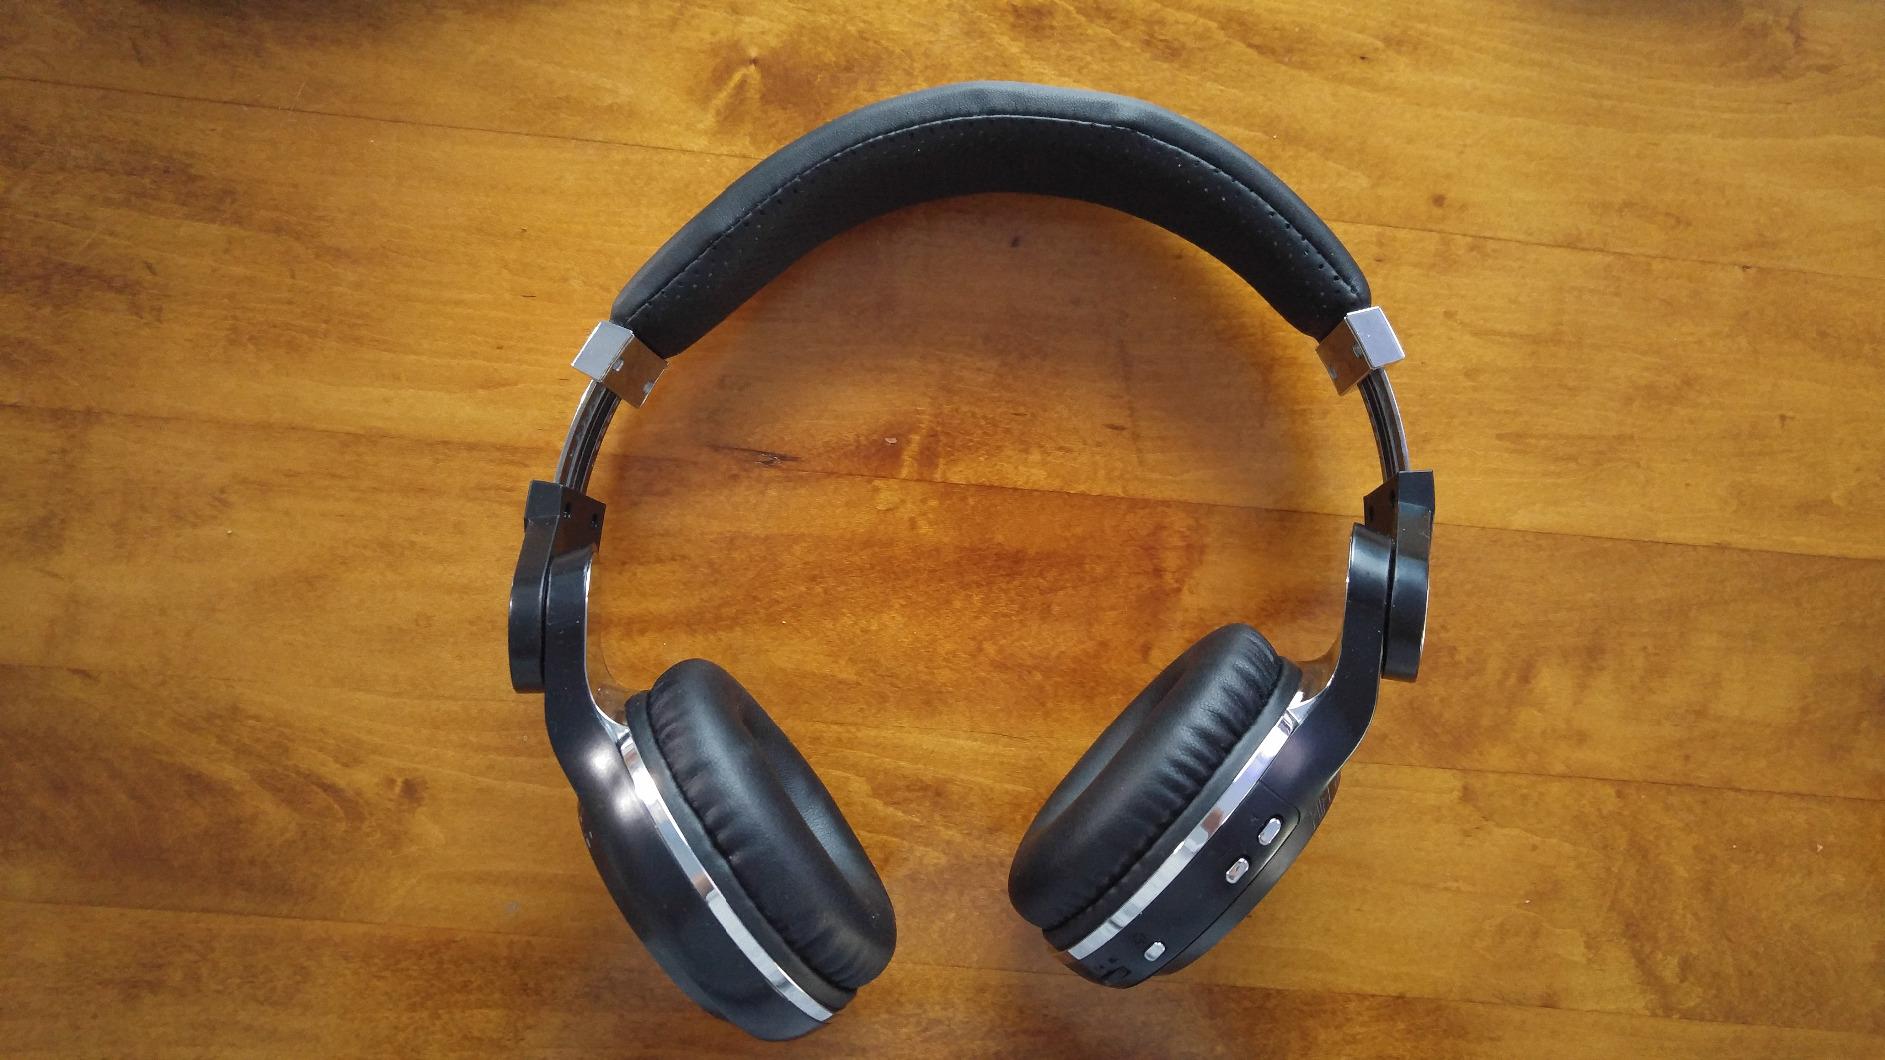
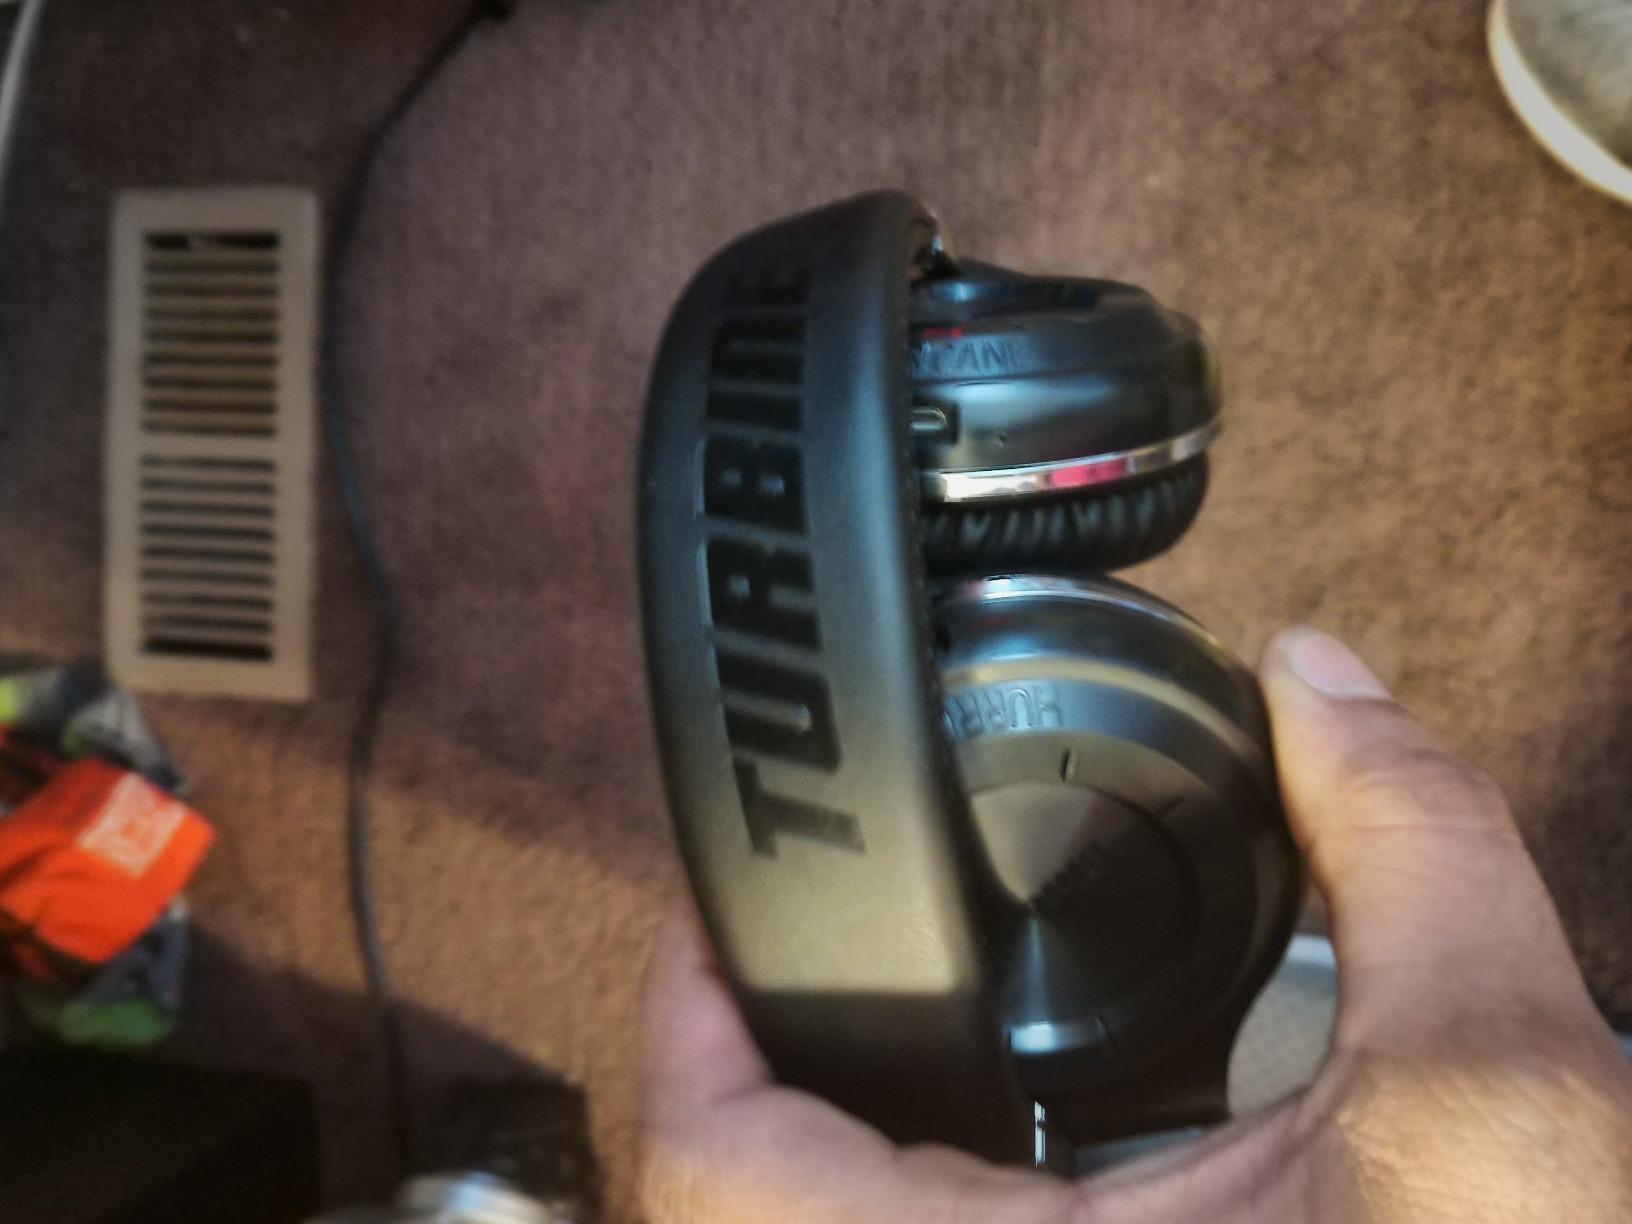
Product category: headphones
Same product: yes